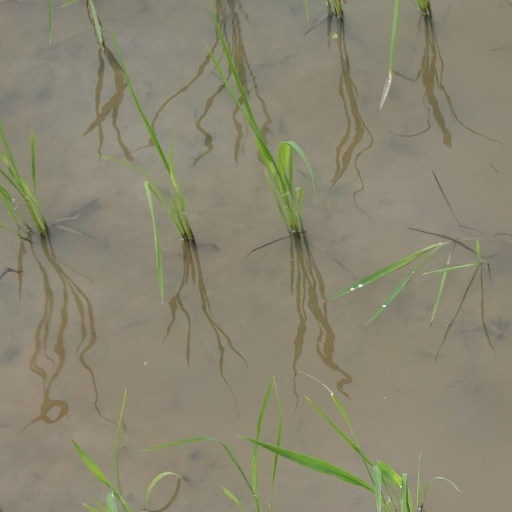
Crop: rice